Rebecca Ferguson

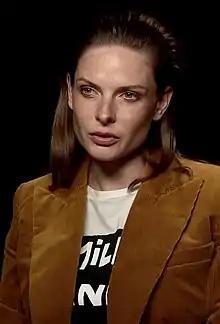
Ferguson in 2018

Rebecca Louisa Ferguson Sundström (born 19 October 1983) is a Swedish actress. Ferguson began her television acting career in 1999 with the Swedish soap opera "Nya tider" and made her motion picture acting debut in 2004 with the Swedish slasher film "Drowning Ghost". She came to international prominence with her portrayal of Elizabeth Woodville in the British drama "The White Queen" (2013), for which she was nominated for a Golden Globe for Best Actress in a Miniseries or Television Film.